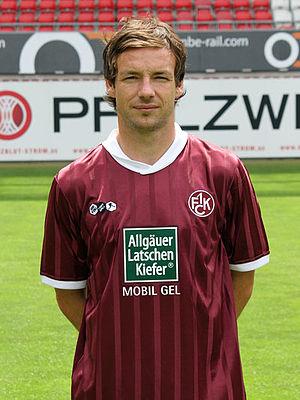
Danny Fuchs est un footballeur allemand, né le 25 février 1976 à Dessau en Allemagne. Il évoluait comme milieu offensif.